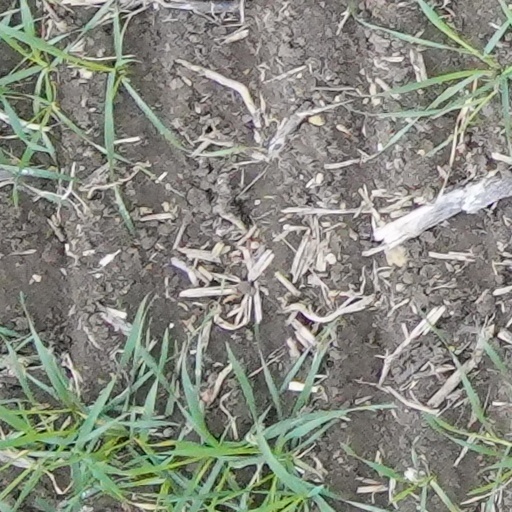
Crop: wheat